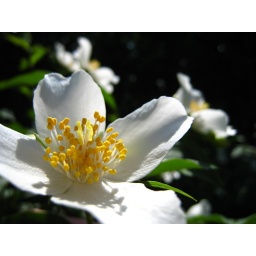
Day 123 - Unidentified white flower in the yard.